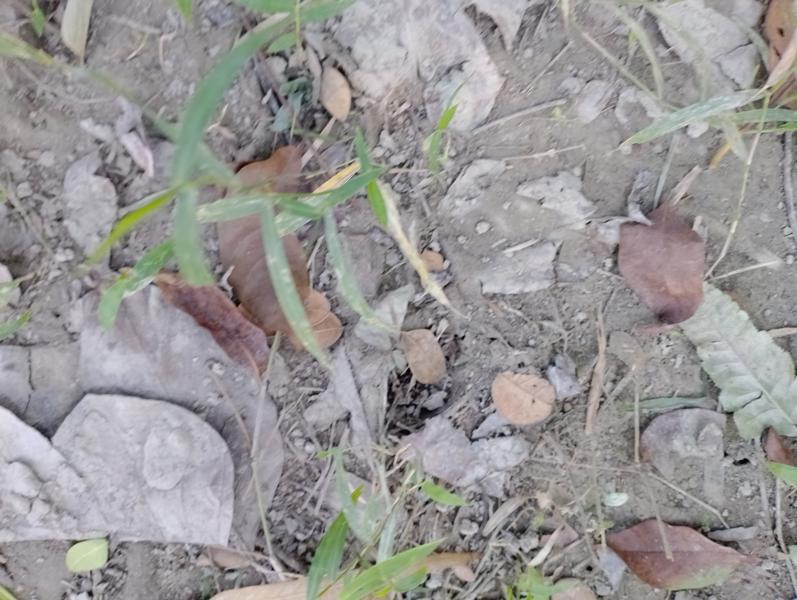
Weed species: Panicum repens